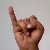
The image shows a hand gesture representing the letter 'I' in Indian Sign Language.